Graham Budgett

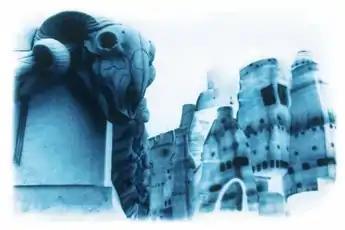
Graham Budgett, "Eusopia", "Visible Cities" series, blue-toned silver-print, 60" x 42", 1992.

In his "Lost Charms" series (1992), Budgett combines words ("Prescience," "Sensibility") and large diptychs pairing found/recovered objects (a crumpled engagement ring, an extracted tooth) with common advertising motifs to trigger a dialogue lamenting irrevocably changed values or, in critic Sarah Kent's words, "the loss of innocence in a media-saturated society" focused on stimulating appetites. He created the blue-toned silver prints of "Visible Cities" (1992) in the wake of Berlin's reunification, blending images of the city with three-dimensional constructions of plastic consumer goods and text that merge space and commodity; reviewers such as "Time Out"'s Adrian Searle call the series an unreal, fragmented "city of the mind" alluding to "the terror and ironies of our social aspirations" and recalling the dystopic meditations of Wim Wenders, Borges, and Atget.